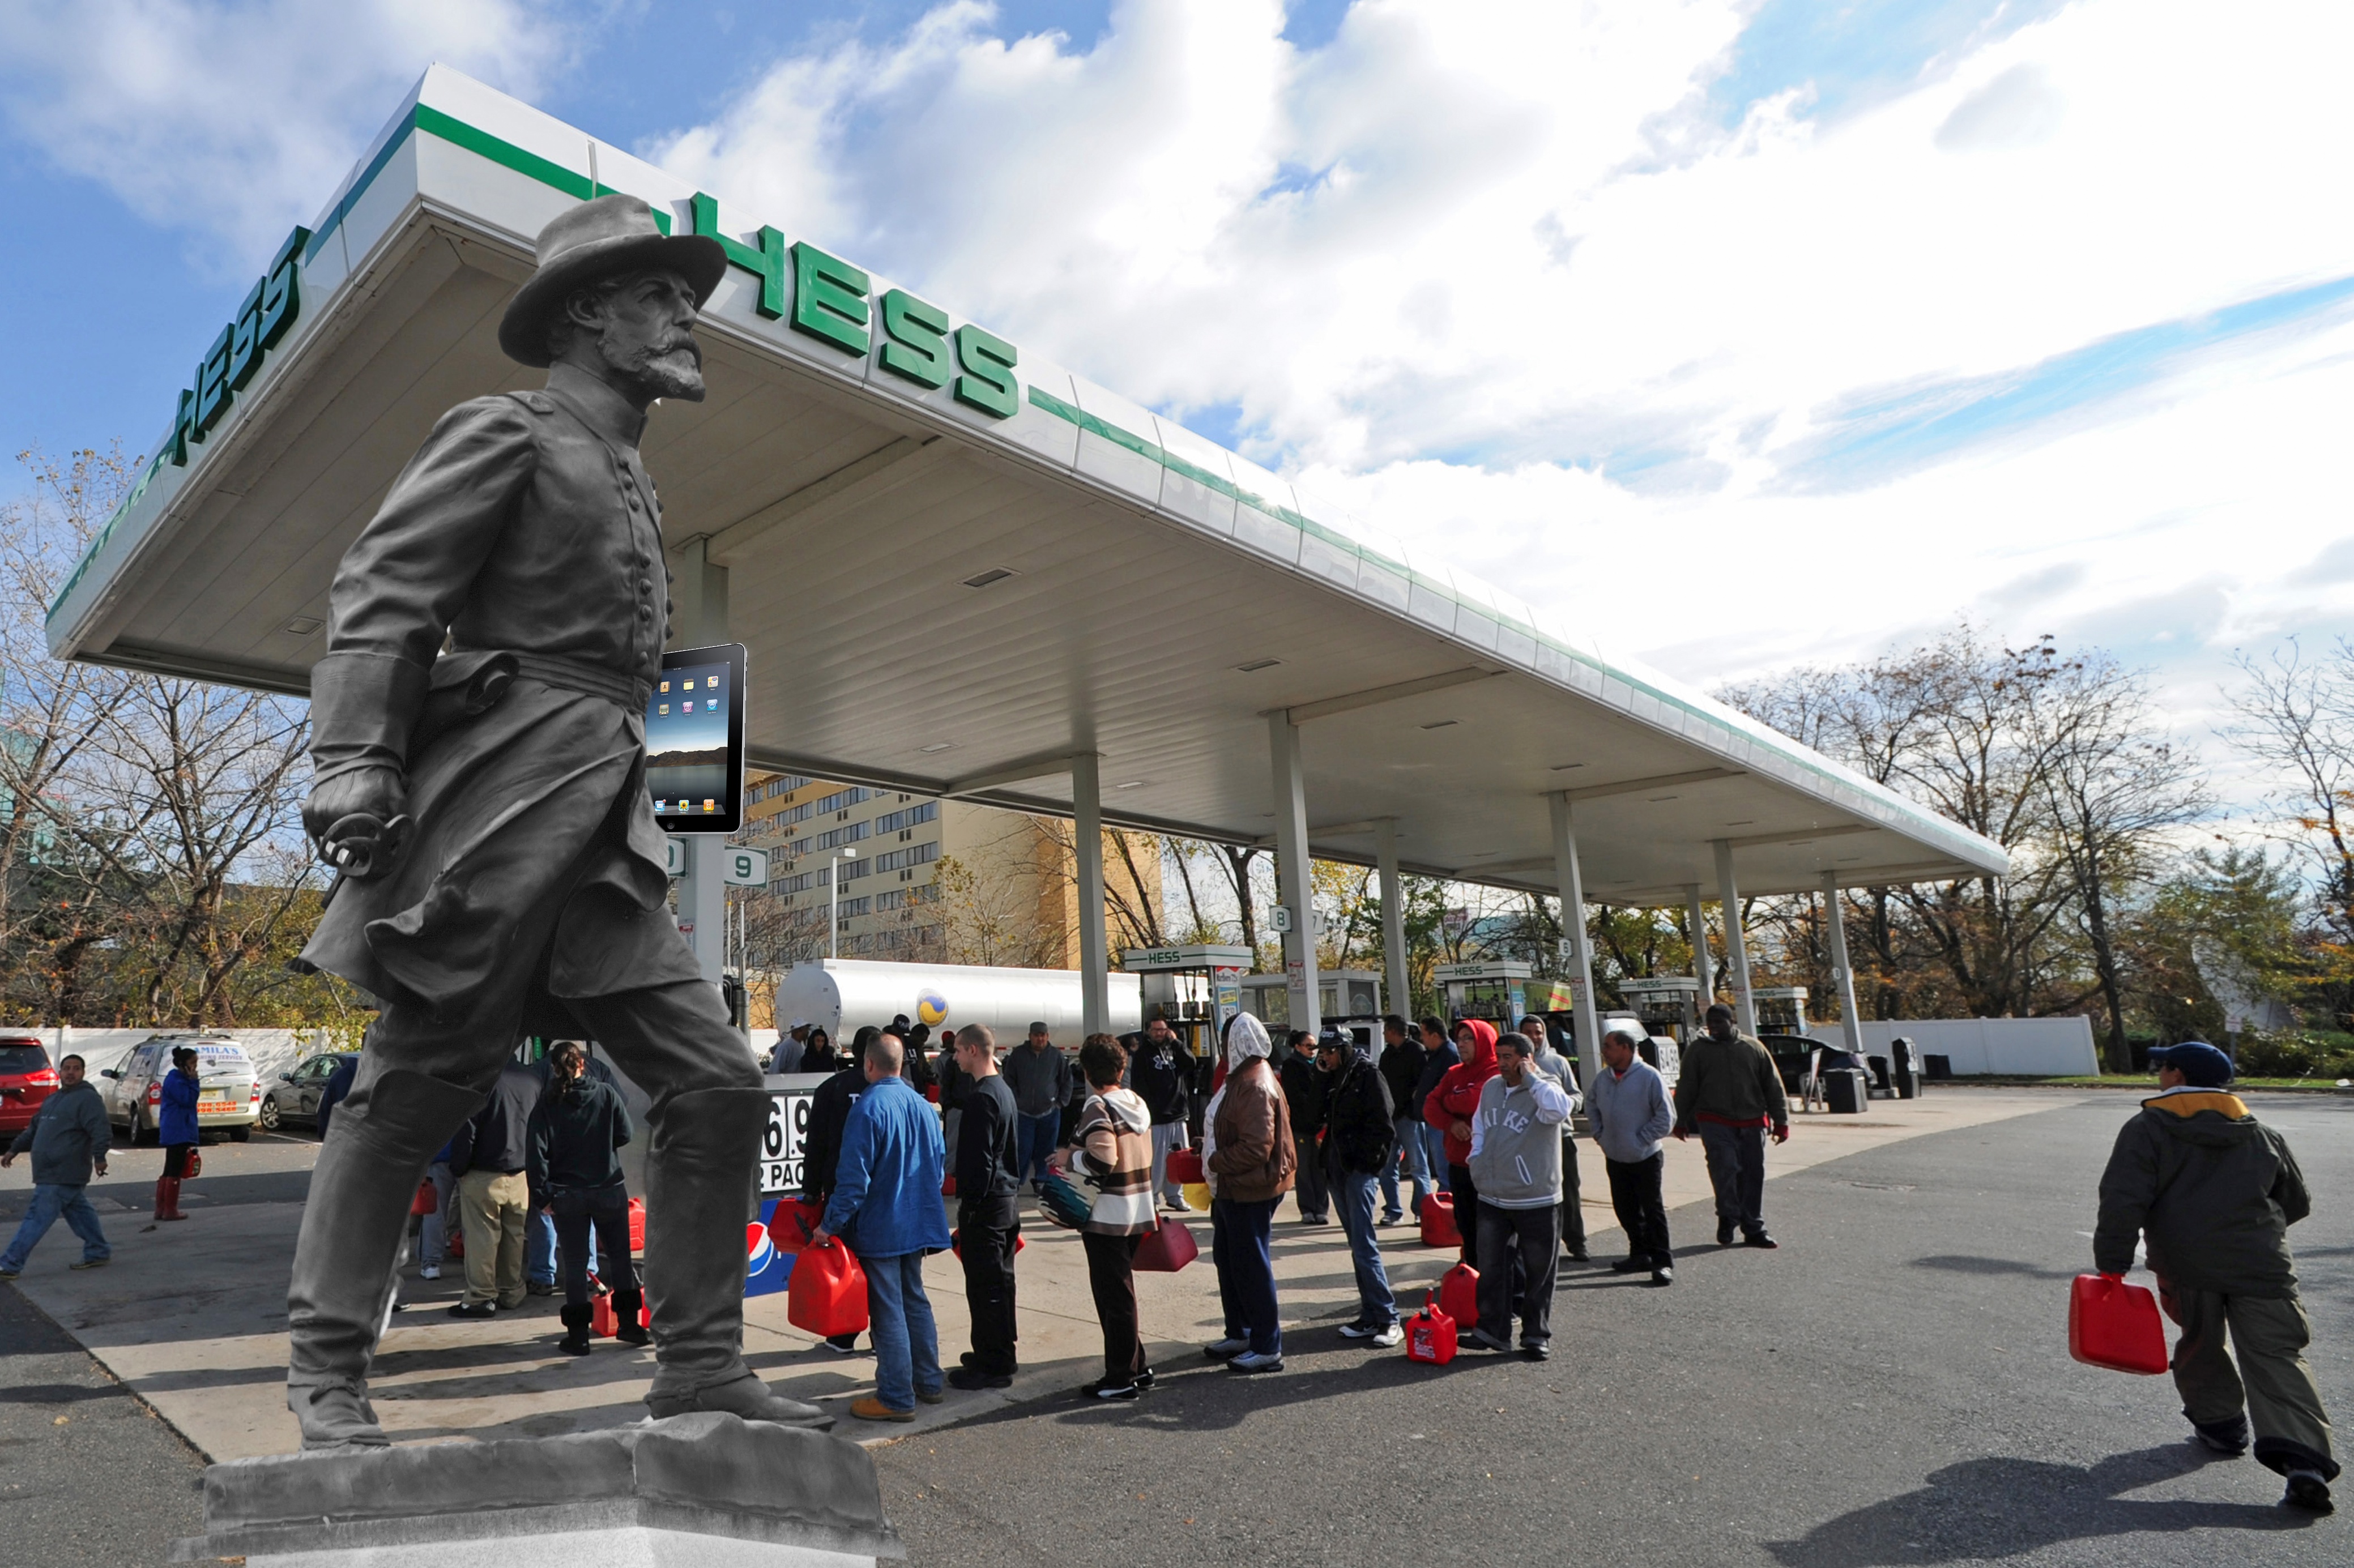
pedestrian